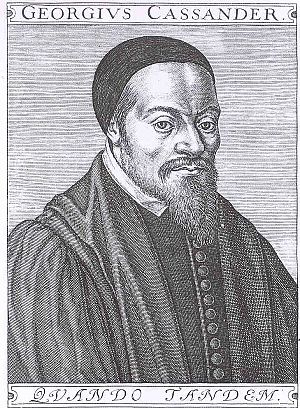
Georg Cassander
Georg Cassander var en romerskkatolsk fredsteolog.